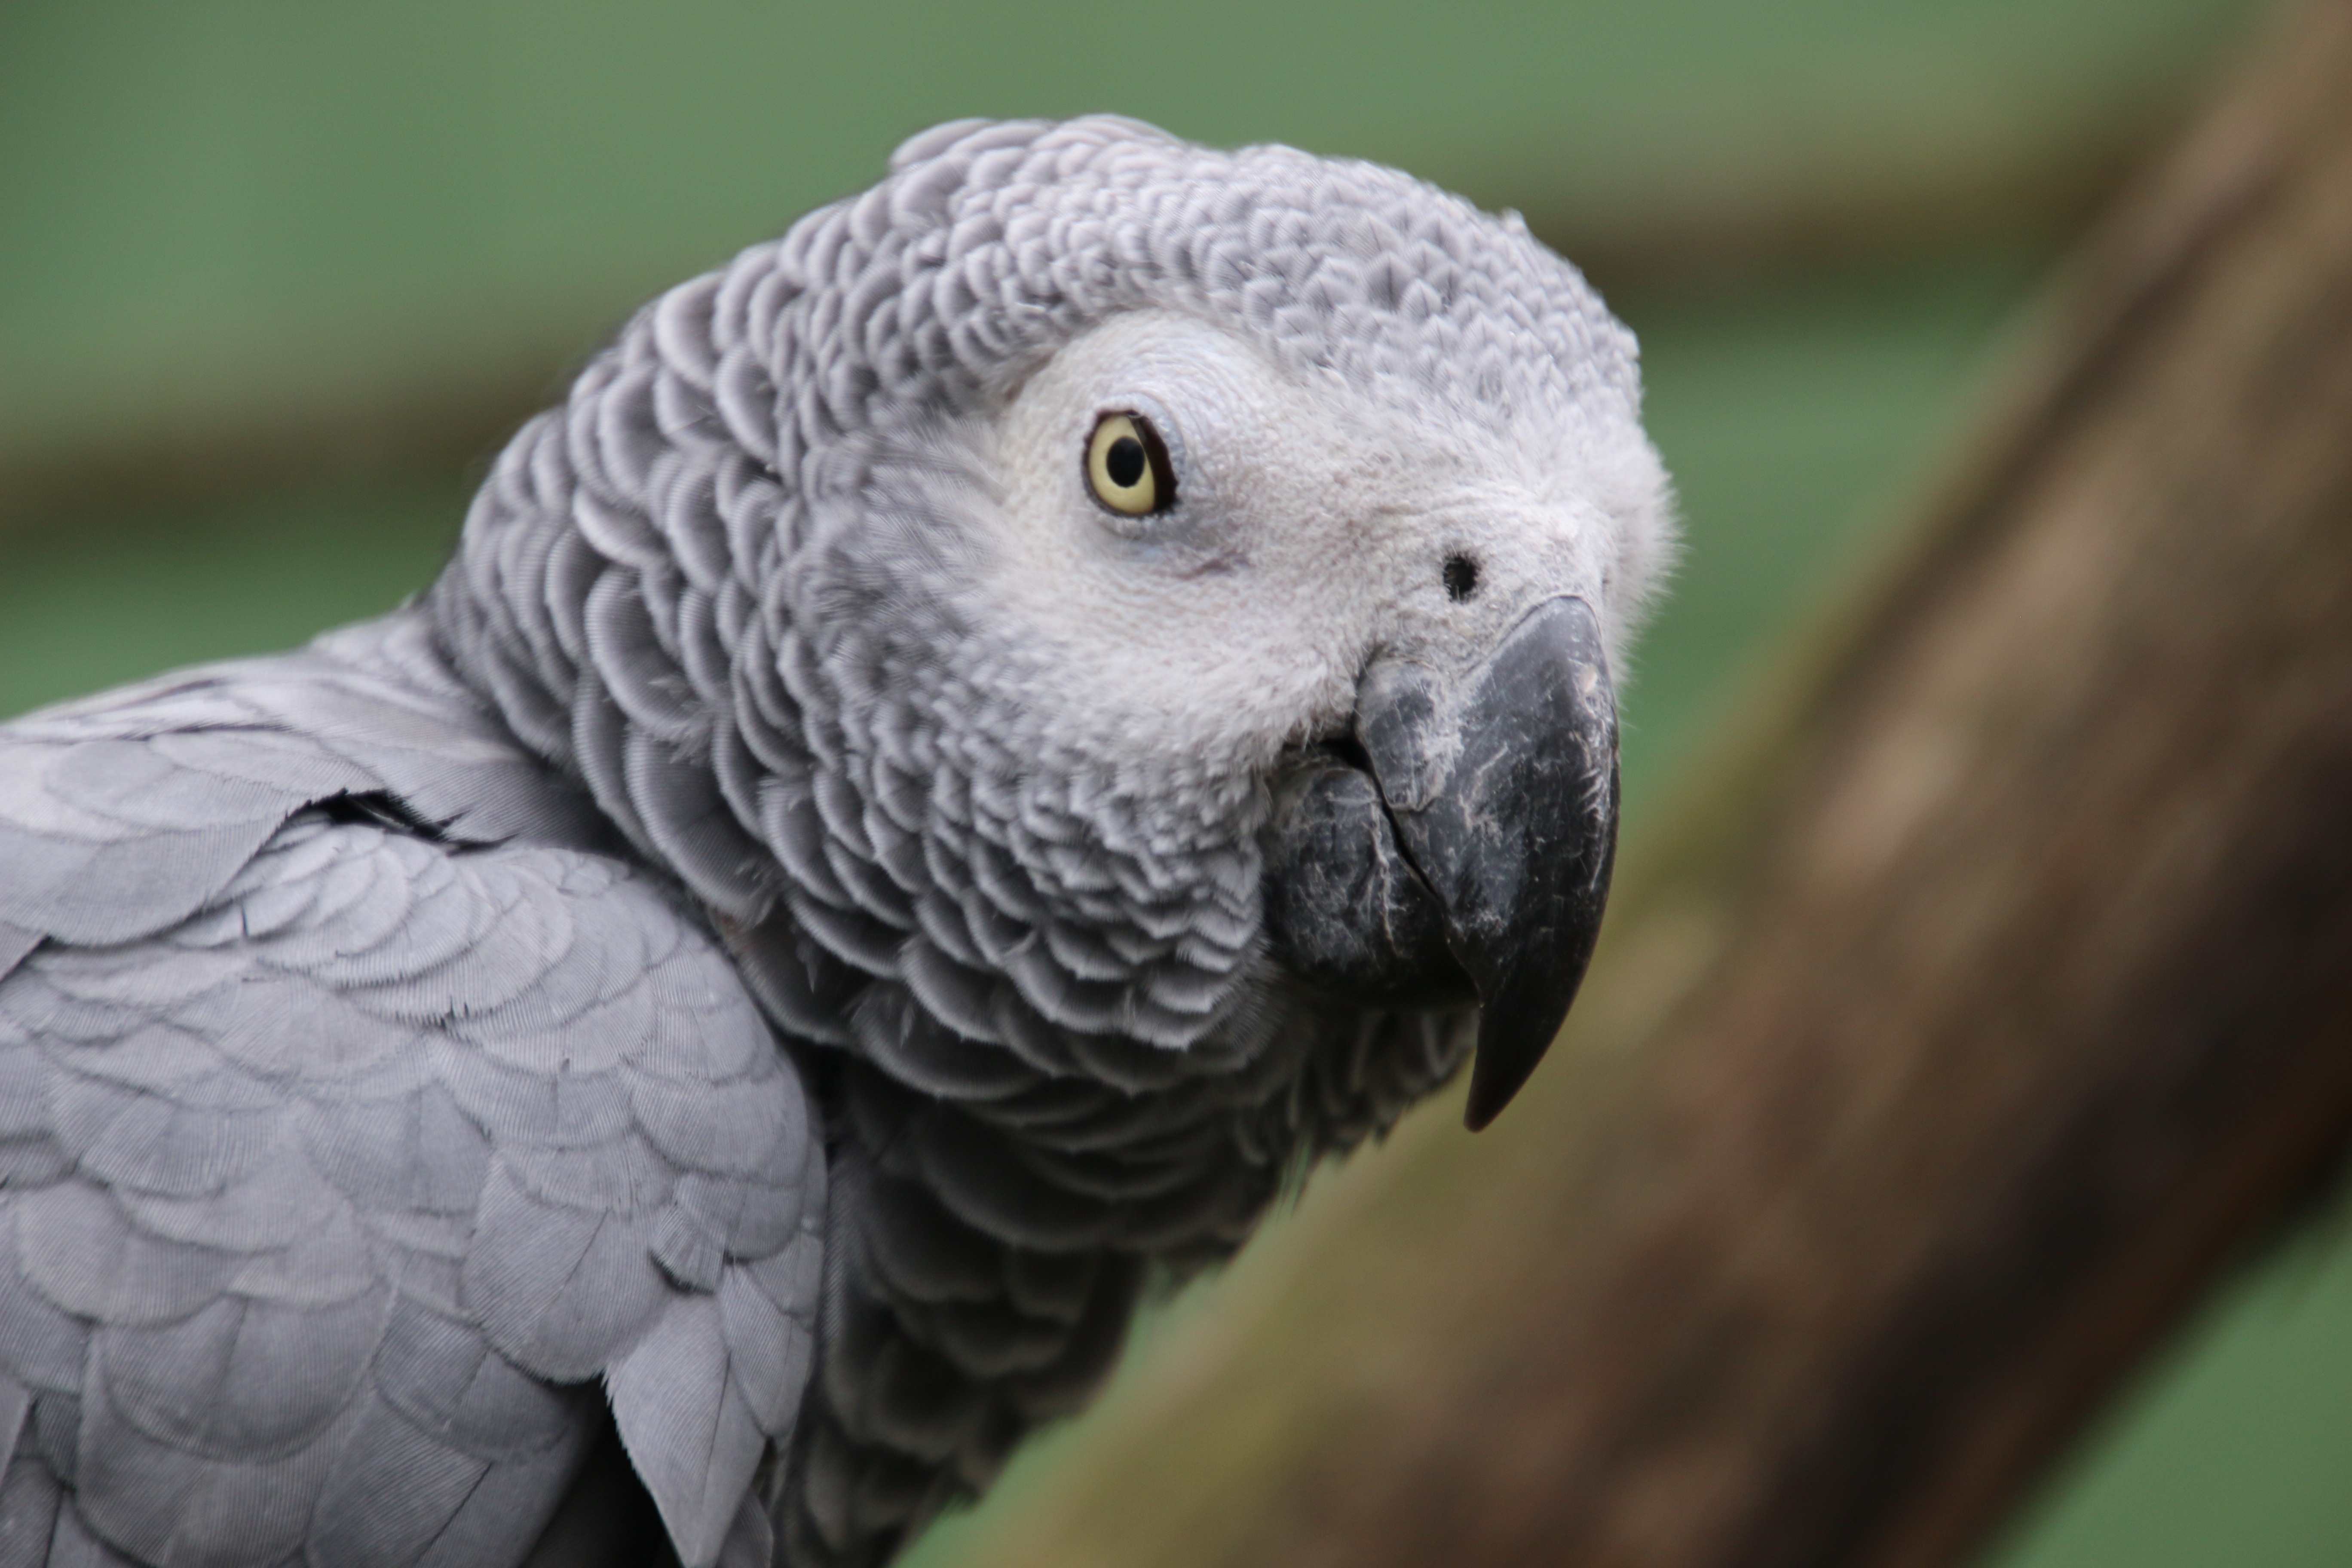
bird, wing, zoo, beak, fauna, plumage, close up, birds, vertebrate, parrot, parrots, parakeet, ara, common pet parakeet, sulphur crested cockatoo, african grey